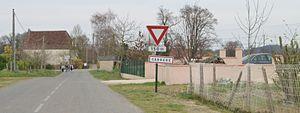
Entrée dans Carrère (Pyrénées-Atlantiques)
Carrère est une commune française, située dans le département des Pyrénées-Atlantiques en région Nouvelle-Aquitaine.